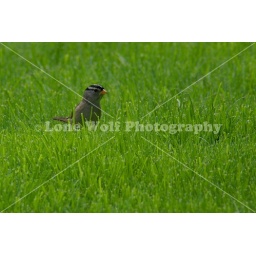
A small bird raises high to see above the sea of green grass he is surrounded by.